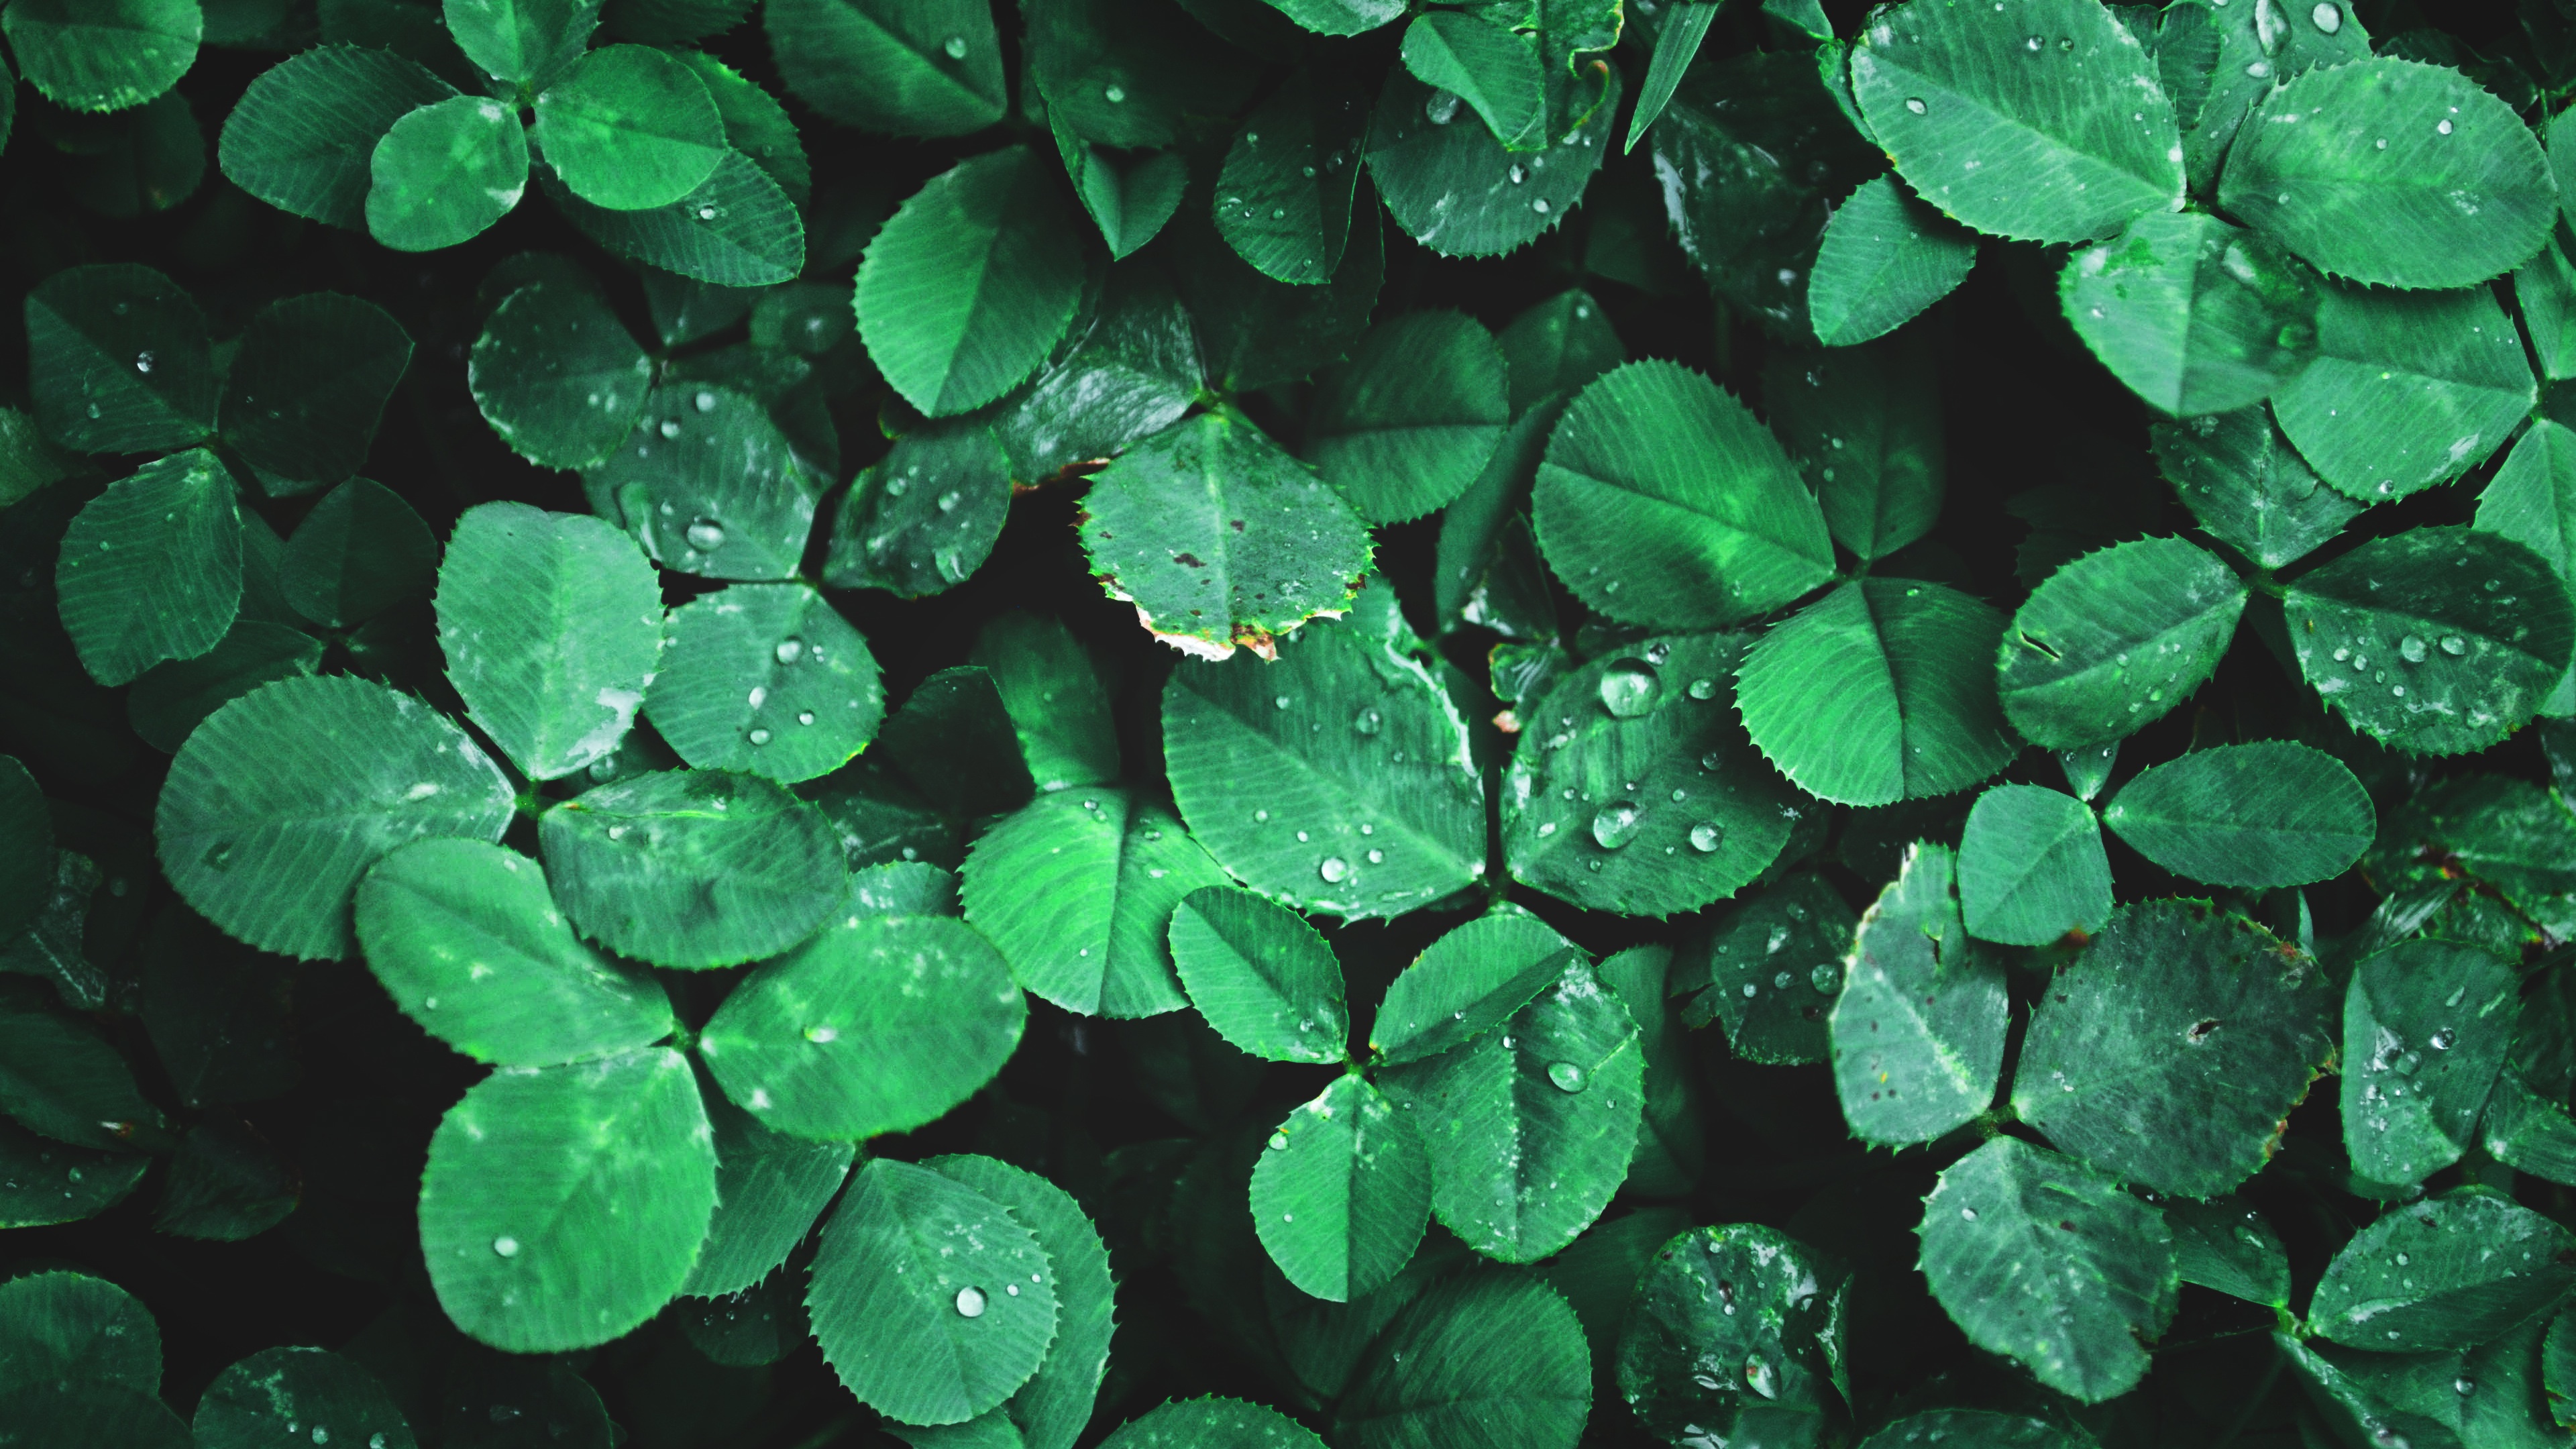
plant, leaf, flower, petal, green, botany, flora, clover, flowering plant, annual plant, land plant, centella, trifolieae